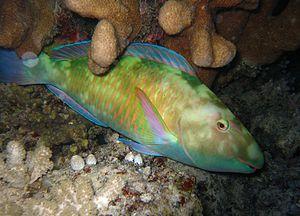
La Grande Barrière de corail est le plus grand récif corallien du monde comptant plus de 2 900 récifs et 900 îles s'étirant de Bundaberg à la pointe du Cap York soit plus de 2 600 kilomètres sur une superficie de 344 400 km². Le récif se situe en Mer de Corail au large du Queensland, en Australie.
Les poissons-perroquets constituent une grande famille de poissons marins tropicaux qui font partie intégrante du vaste sous-ordre des Labroidei.
Hipposcarus est un genre de poissons marins tropicaux de la famille des Scaridae, de l'ordre des Perciformes.